Blake Wheeler

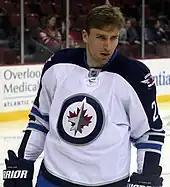
Wheeler with the Jets in November 2013

In July 2013, Wheeler avoided arbitration by signing a contract for six years, $33.6 million, which carried an annual cap hit of $5.6 million per season. He became the third-highest paid Jets player behind defensemen Tobias Enström and Dustin Byfuglien, and he was signed through to the 2018–19 season. On August 31, 2016, Wheeler was named the new team captain of the Jets. Wheeler was named to his first NHL All-Star game on January 10, 2018, for the 2018 NHL All-Star Game, finished the regular season with a career best 91 points and tied for the league lead in assists at 68 with Claude Giroux. On April 24, 2018, Wheeler was named a finalist for the Mark Messier Leadership Award.